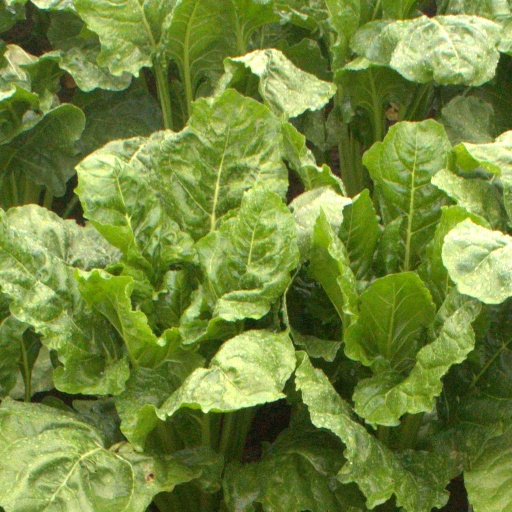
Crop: sugar beet